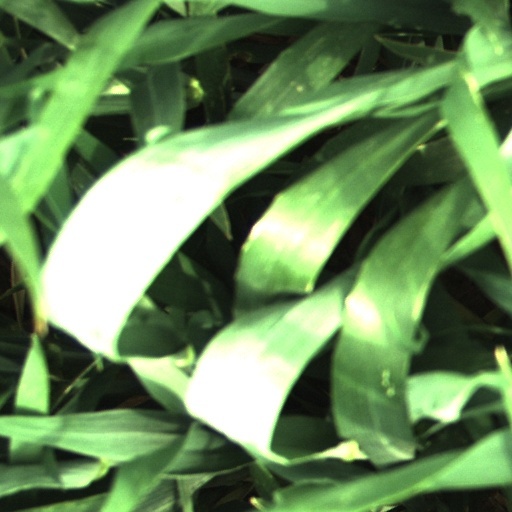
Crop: wheat